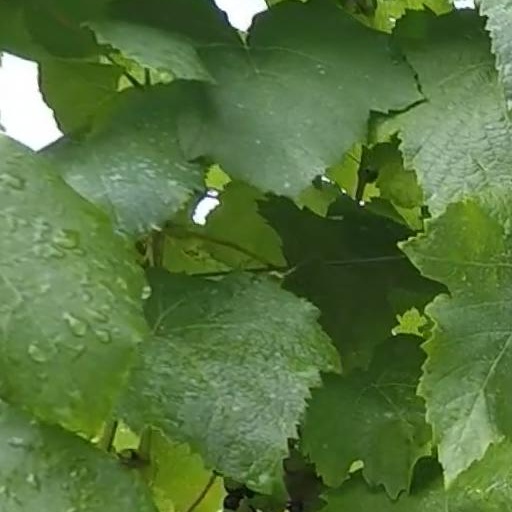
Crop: grape